Squalius cephalus

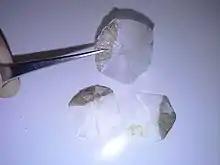
Scales taken from chub

Spawning happens when the water temperature reaches 14 °C, and lasts from May to September. They spawn in fast-flowing water above gravel substrates but only infrequently will they spawn among submerged vegetation. The females spawn more than once during a season and each female will mate with several males. The males aggregate at spawning sites and will follow the ripe females, often with much splashing, to shallow riffles. Females lay pale yellow sticky eggs which adhere to the gravel, weed and stones in flowing water. Sexual maturity in chub is influenced by environmental factors with males reaching sexual maturity at the age of 2–4 years while females reach it at 4–6 although some individuals may mature much later than this. The fish can live for up to 22 years in the wild, where the age of fish can be assessed through by the number of rings that are visible in scales, these represent seasonal growth patterns.